Tourist attractions in Kolkata

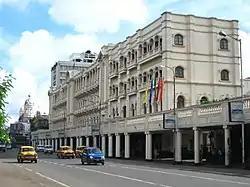
The Grand Hotel, now

General Post Office – It is the central post office of the city of Kolkata, India and the chief post office of West Bengal. The post-office handles most of the city's inbound and outbound mail and parcels. Situated in the Binay Badal Dinesh Baag area, the imposing structure of the GPO is one of the landmarks in the city.